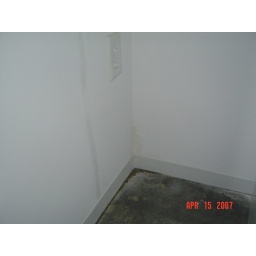
More water running down the wall--this time in the southeast corner of the Common Area